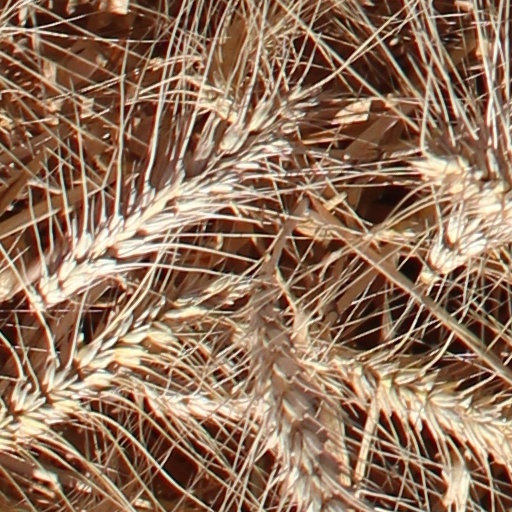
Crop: wheat